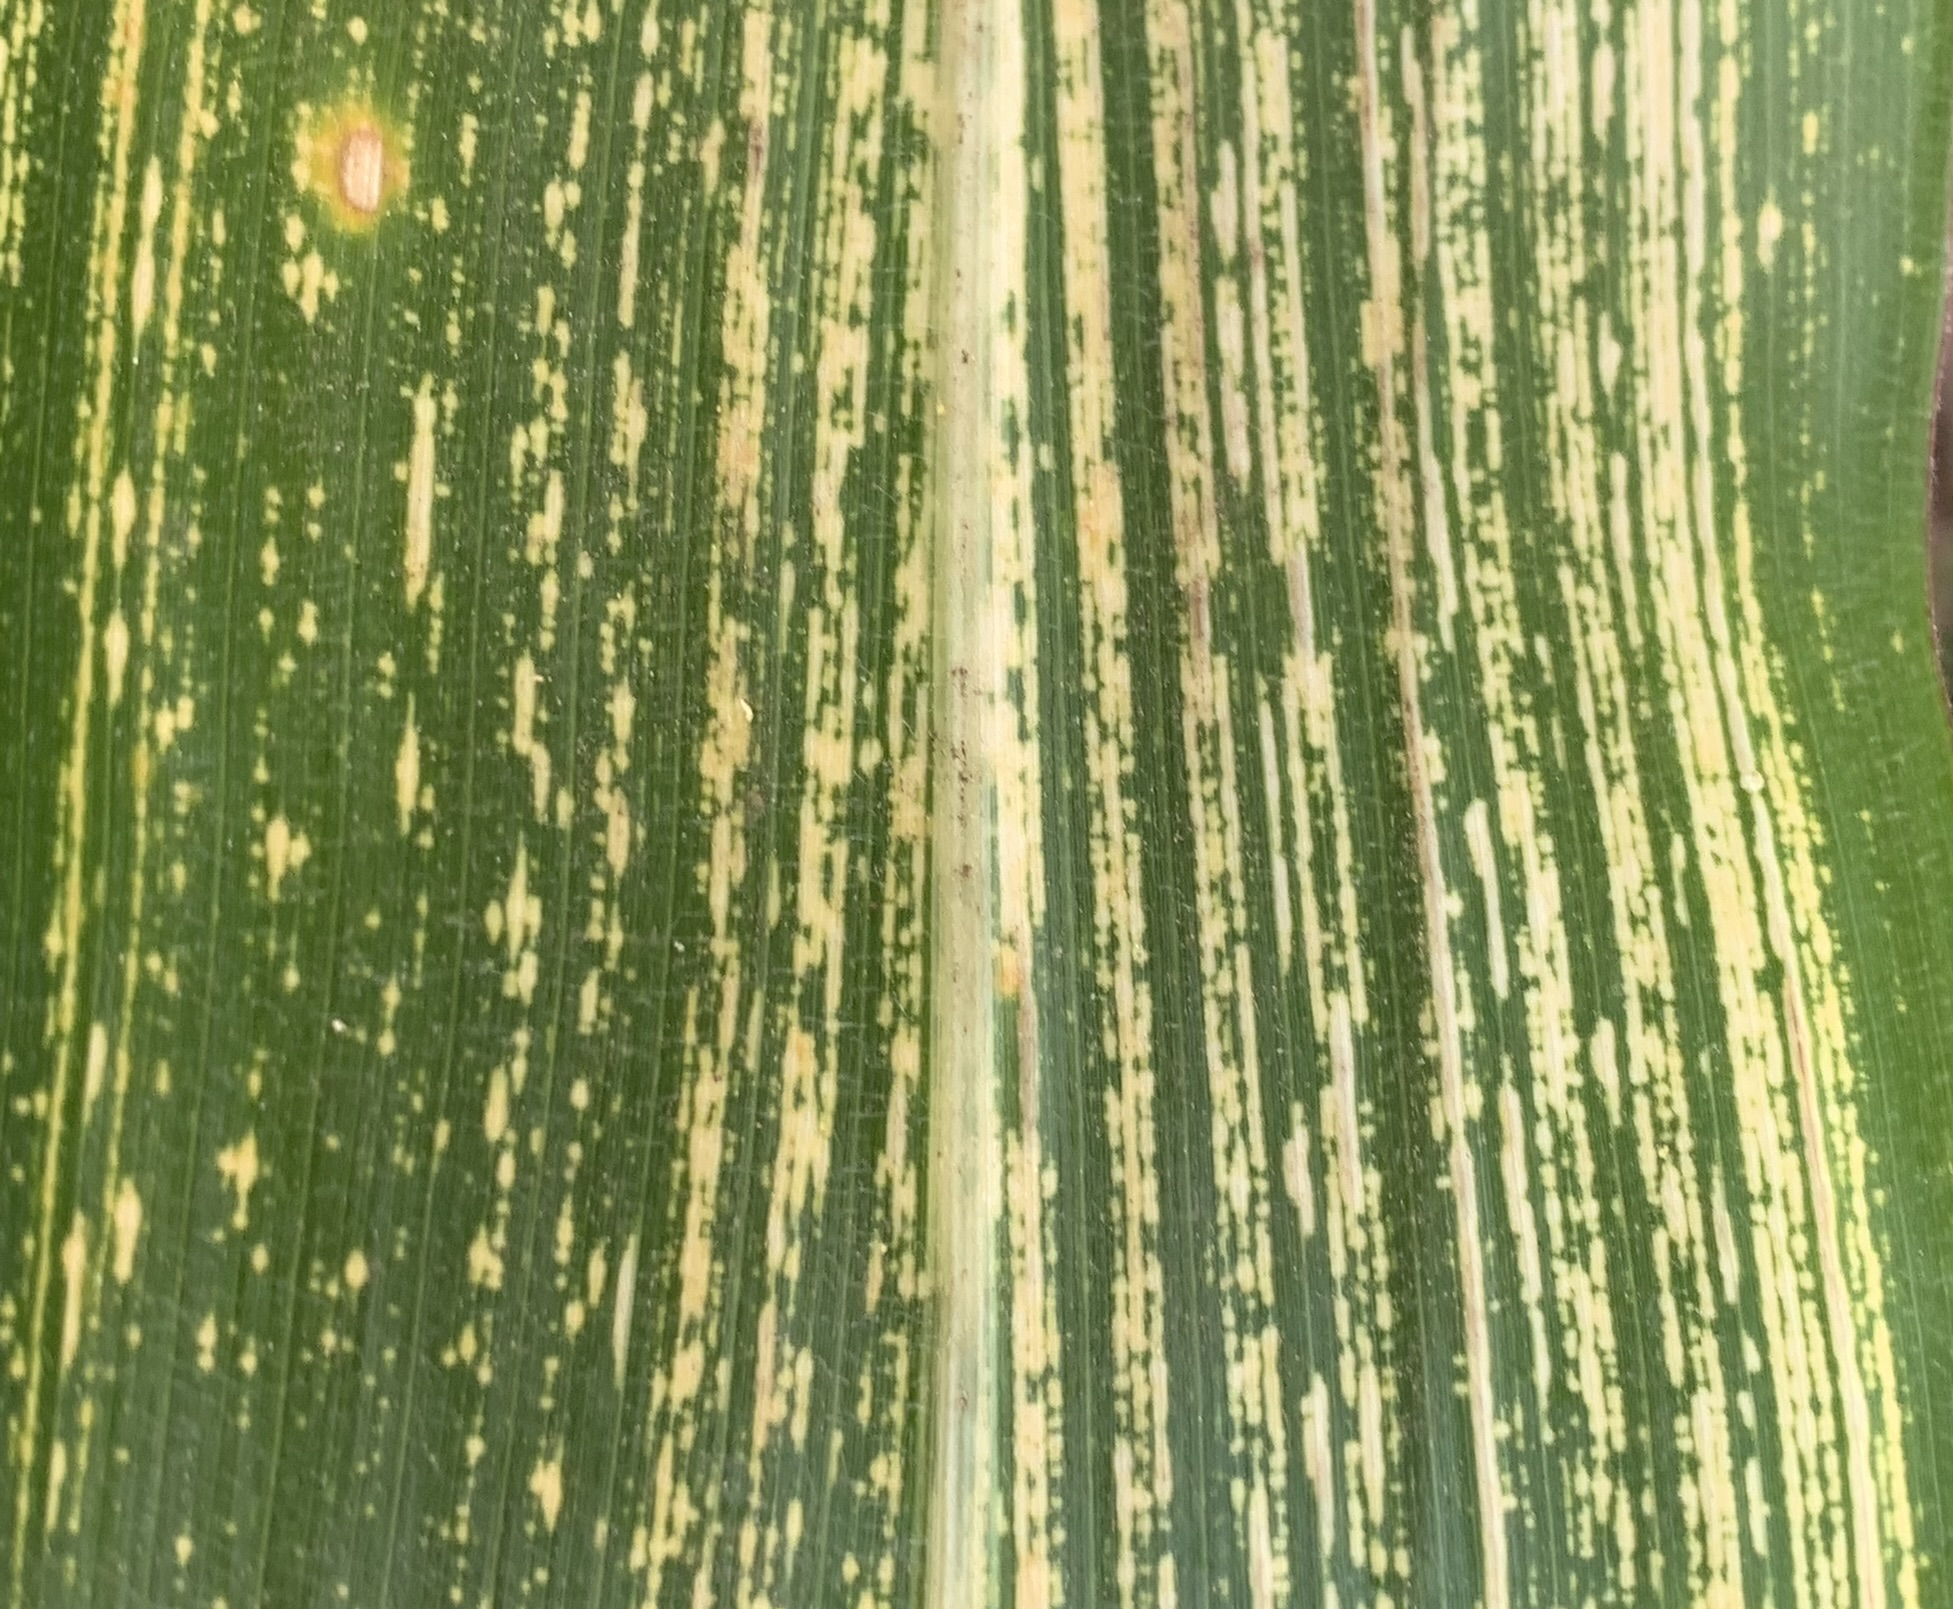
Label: MSV